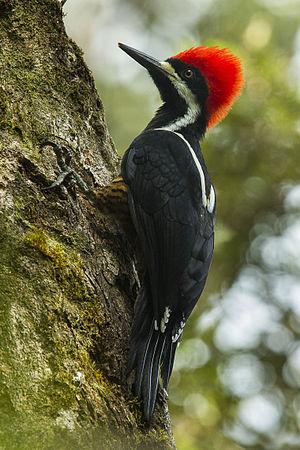
Le Pic puissant est une espèce d'oiseaux de la famille des Picidae.